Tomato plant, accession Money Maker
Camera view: tilt-top (135 deg); turntable rotation: 210 degrees
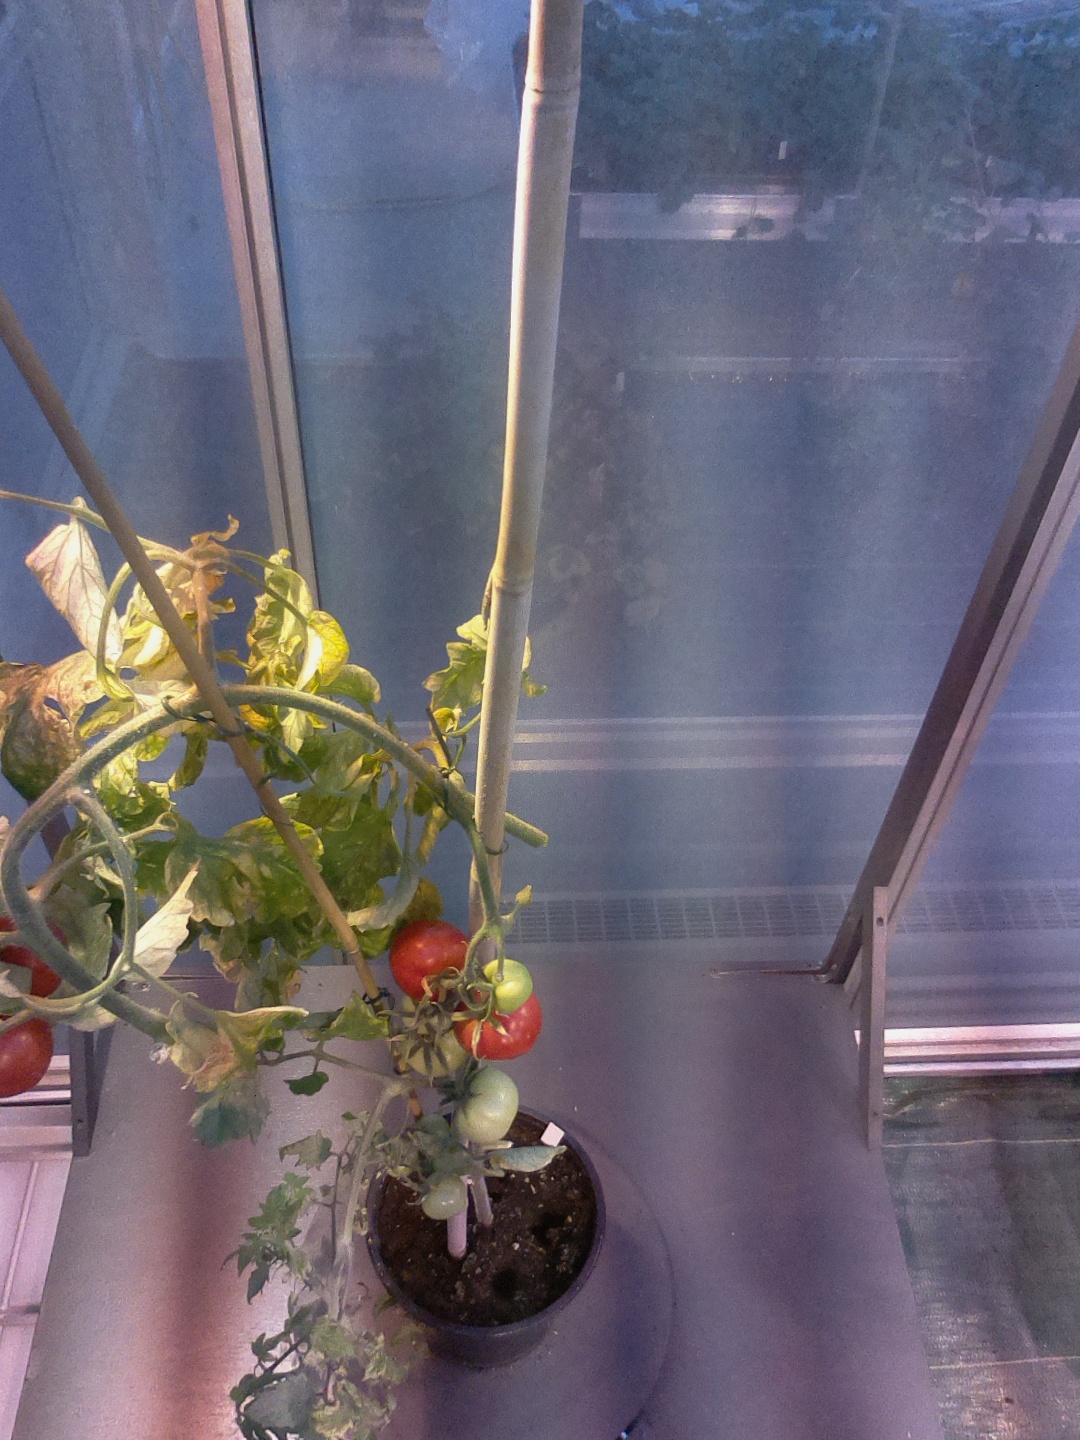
BBCH growth stage 85: 50%-60% of fruits show typical fully ripe color